Maximilian I of Mexico

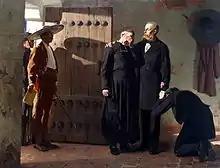
Last moments of Emperor Maximilian I of Mexico, by Jean-Paul Laurens.

Although Maximilian had been brought to power with the support of Mexican conservatives expecting he would reverse the reforms of Mexican liberals, codified in the Constitution of 1857, Maximilian and Napoleon III did not want hardline Mexicans to control the regime. Napoleon III had a confidential policy known to his military commander François Achille Bazaine to marginalize the conservatives and create a moderate monarchy with wide support. Maximilian was in agreement and sought to establish a regime that included liberals. In the summer of 1864 Maximilian declared a political amnesty for all liberals wishing to join the Empire. His conciliatory efforts eventually won over some moderate liberals such as José Fernando Ramírez, José María Lacunza, Manuel Orozco y Berra, and northern strongman Santiago Vidaurri, a former ally of Juárez.